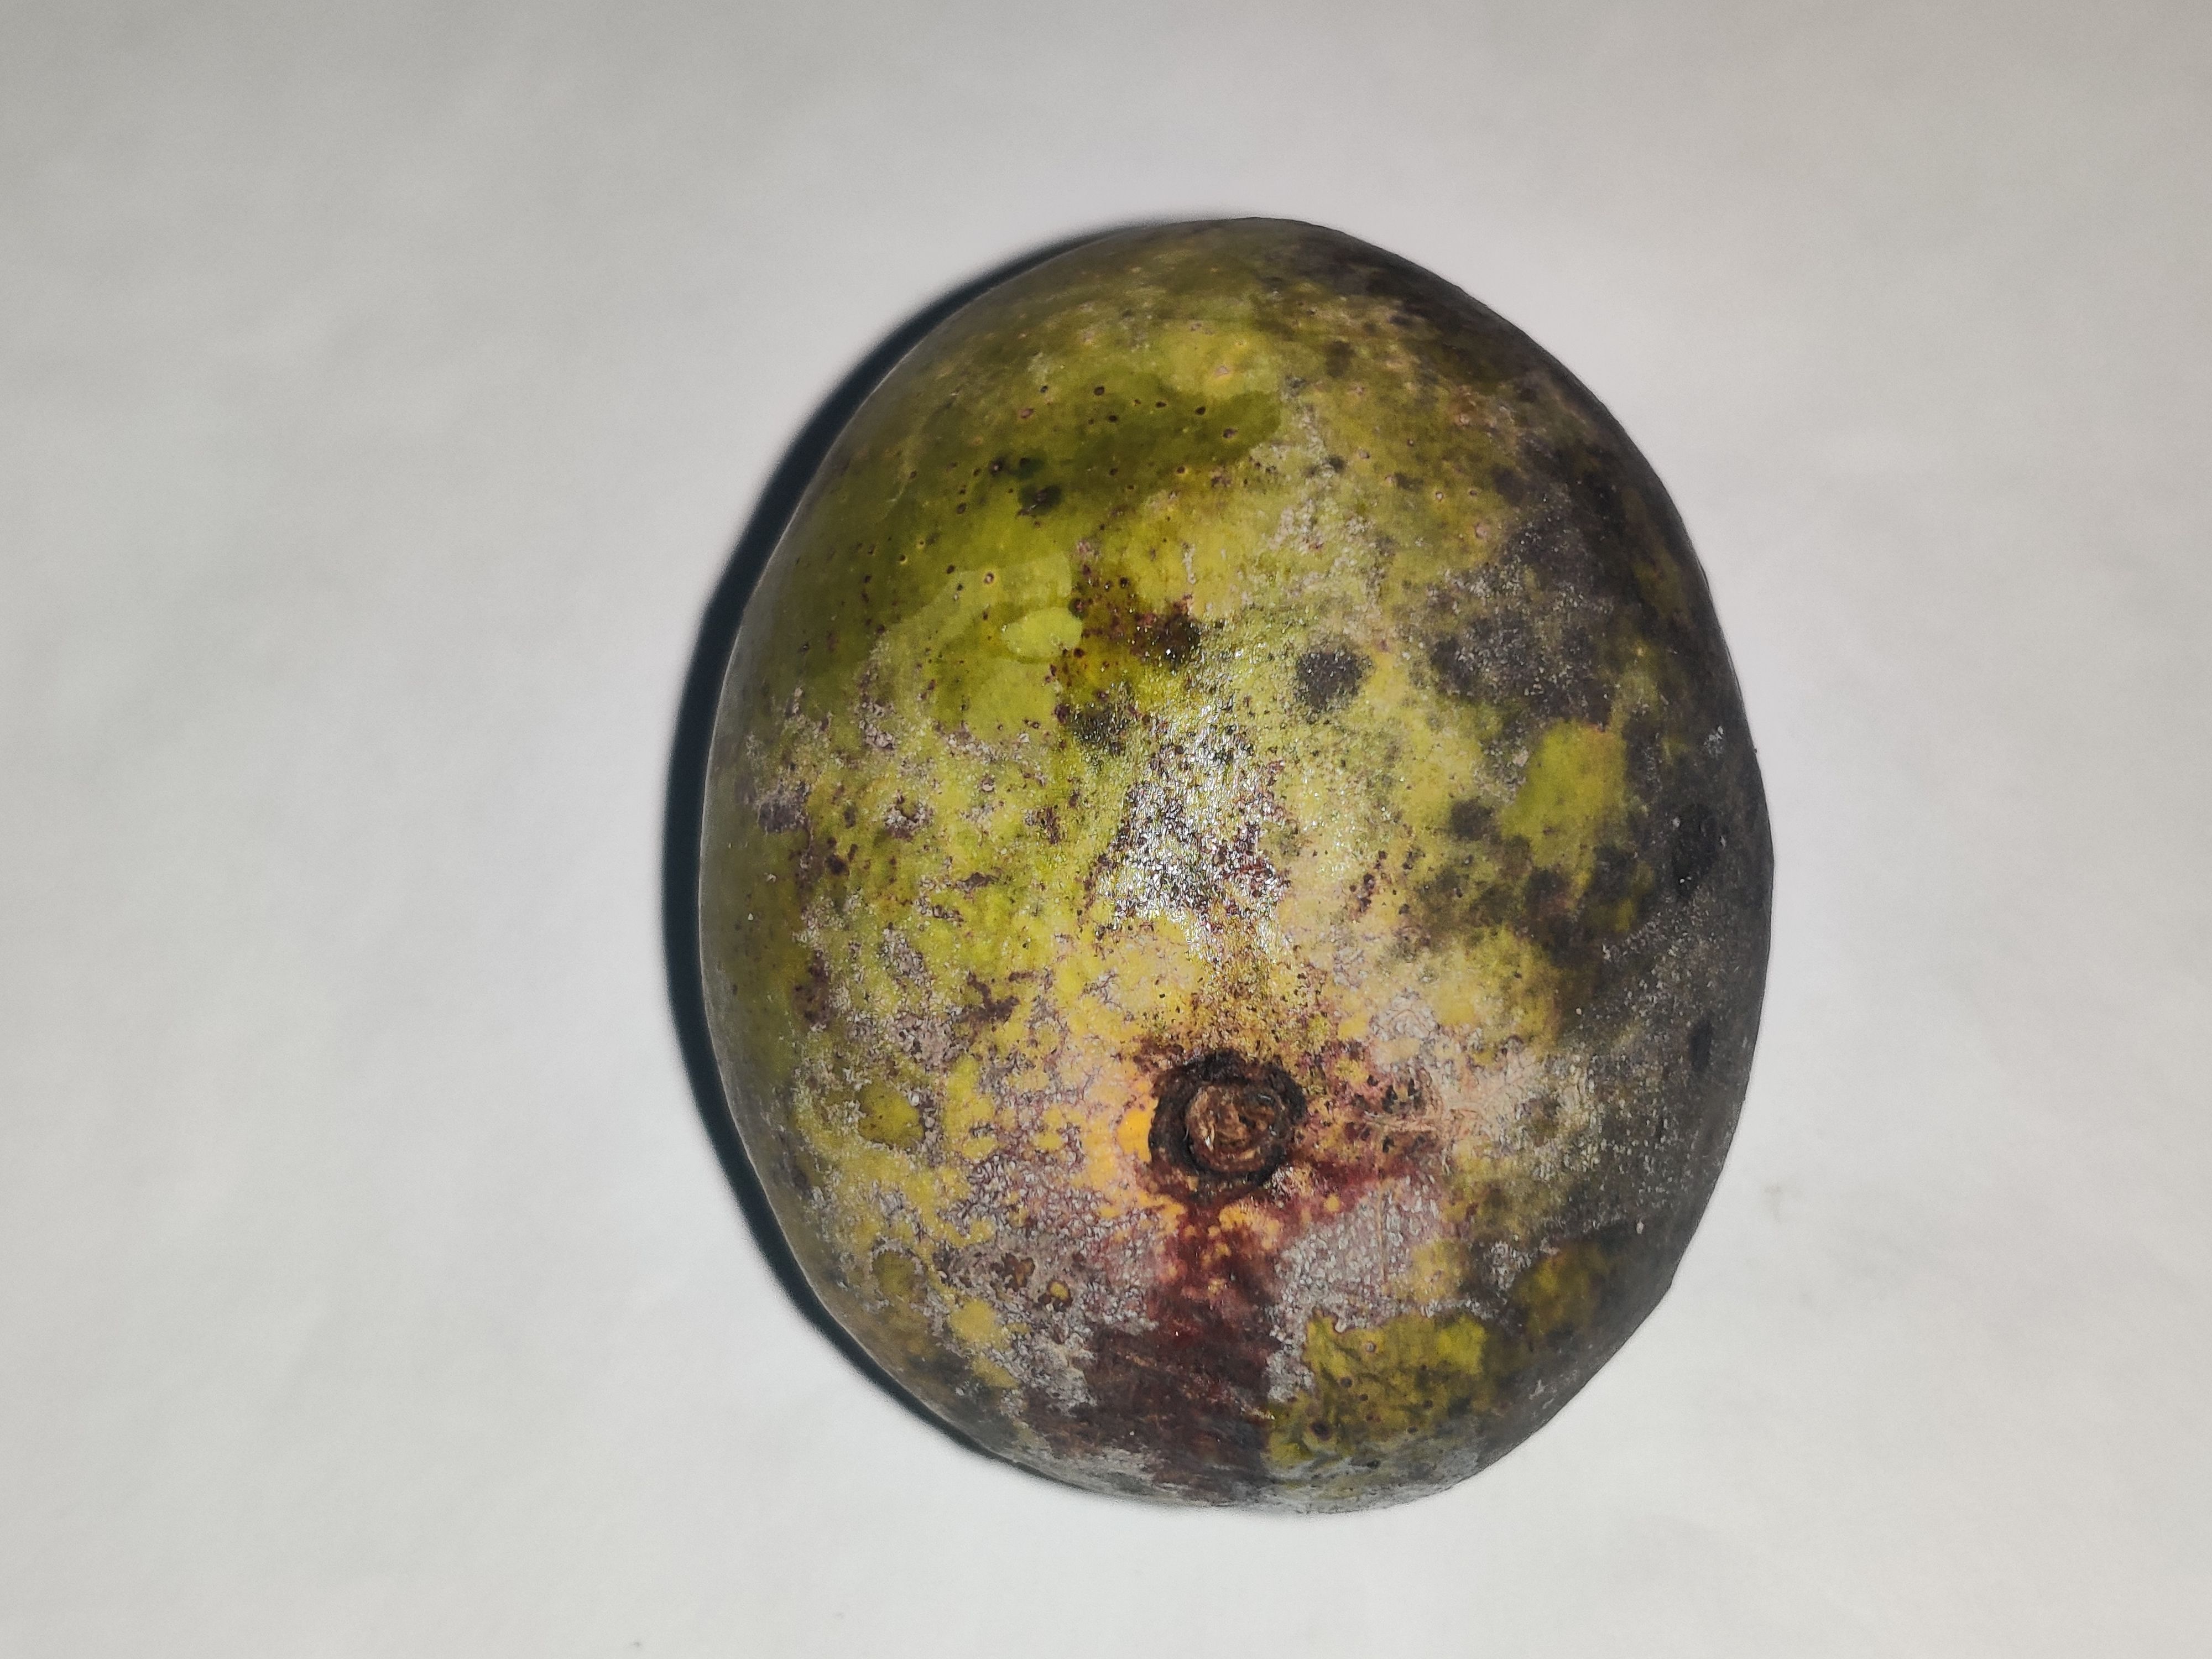
Fruit: mango
Grade: 3rd-grade